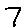
Label: 7